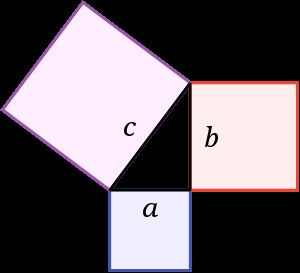
Pythagoras
Illustration af den pythagoræiske læresætning
Pythagoras fra Samos var en græsk filosof, mystiker, matematiker, musikteoretiker og musikterapeut.